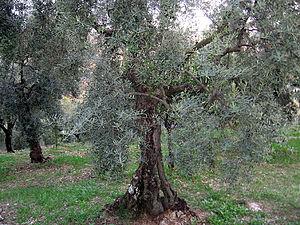
L'Itrana est un cultivar d'olive originaire et typique du Latium.